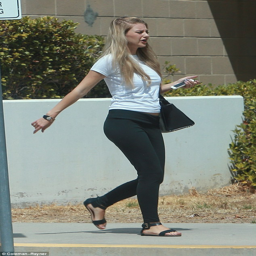
bump style : wore roll top leggings so that she could fold the waistband down allowing for her pregnant stomach to sit comfortably , and visibly , above the pants